Dutch Formosa

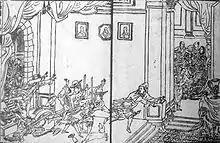
Capture of Pieter Nuyts

The Japanese had been trading for Chinese products in Taiwan since before the Dutch arrived in 1624. In 1593, Toyotomi Hideyoshi planned to incorporate Taiwan into his empire and sent an envoy with a letter demanding tribute. The letter was never delivered since there was no authority to receive it. In 1609, the Tokugawa shogunate sent Harunobu Arima on an exploratory mission of the island. In 1616, Nagasaki official Murayama Tōan sent 13 vessels to conquer Taiwan. The fleet was dispersed by a typhoon and the one junk that reached Taiwan was ambushed by headhunters, after which the expedition left and raided the Chinese coast instead.